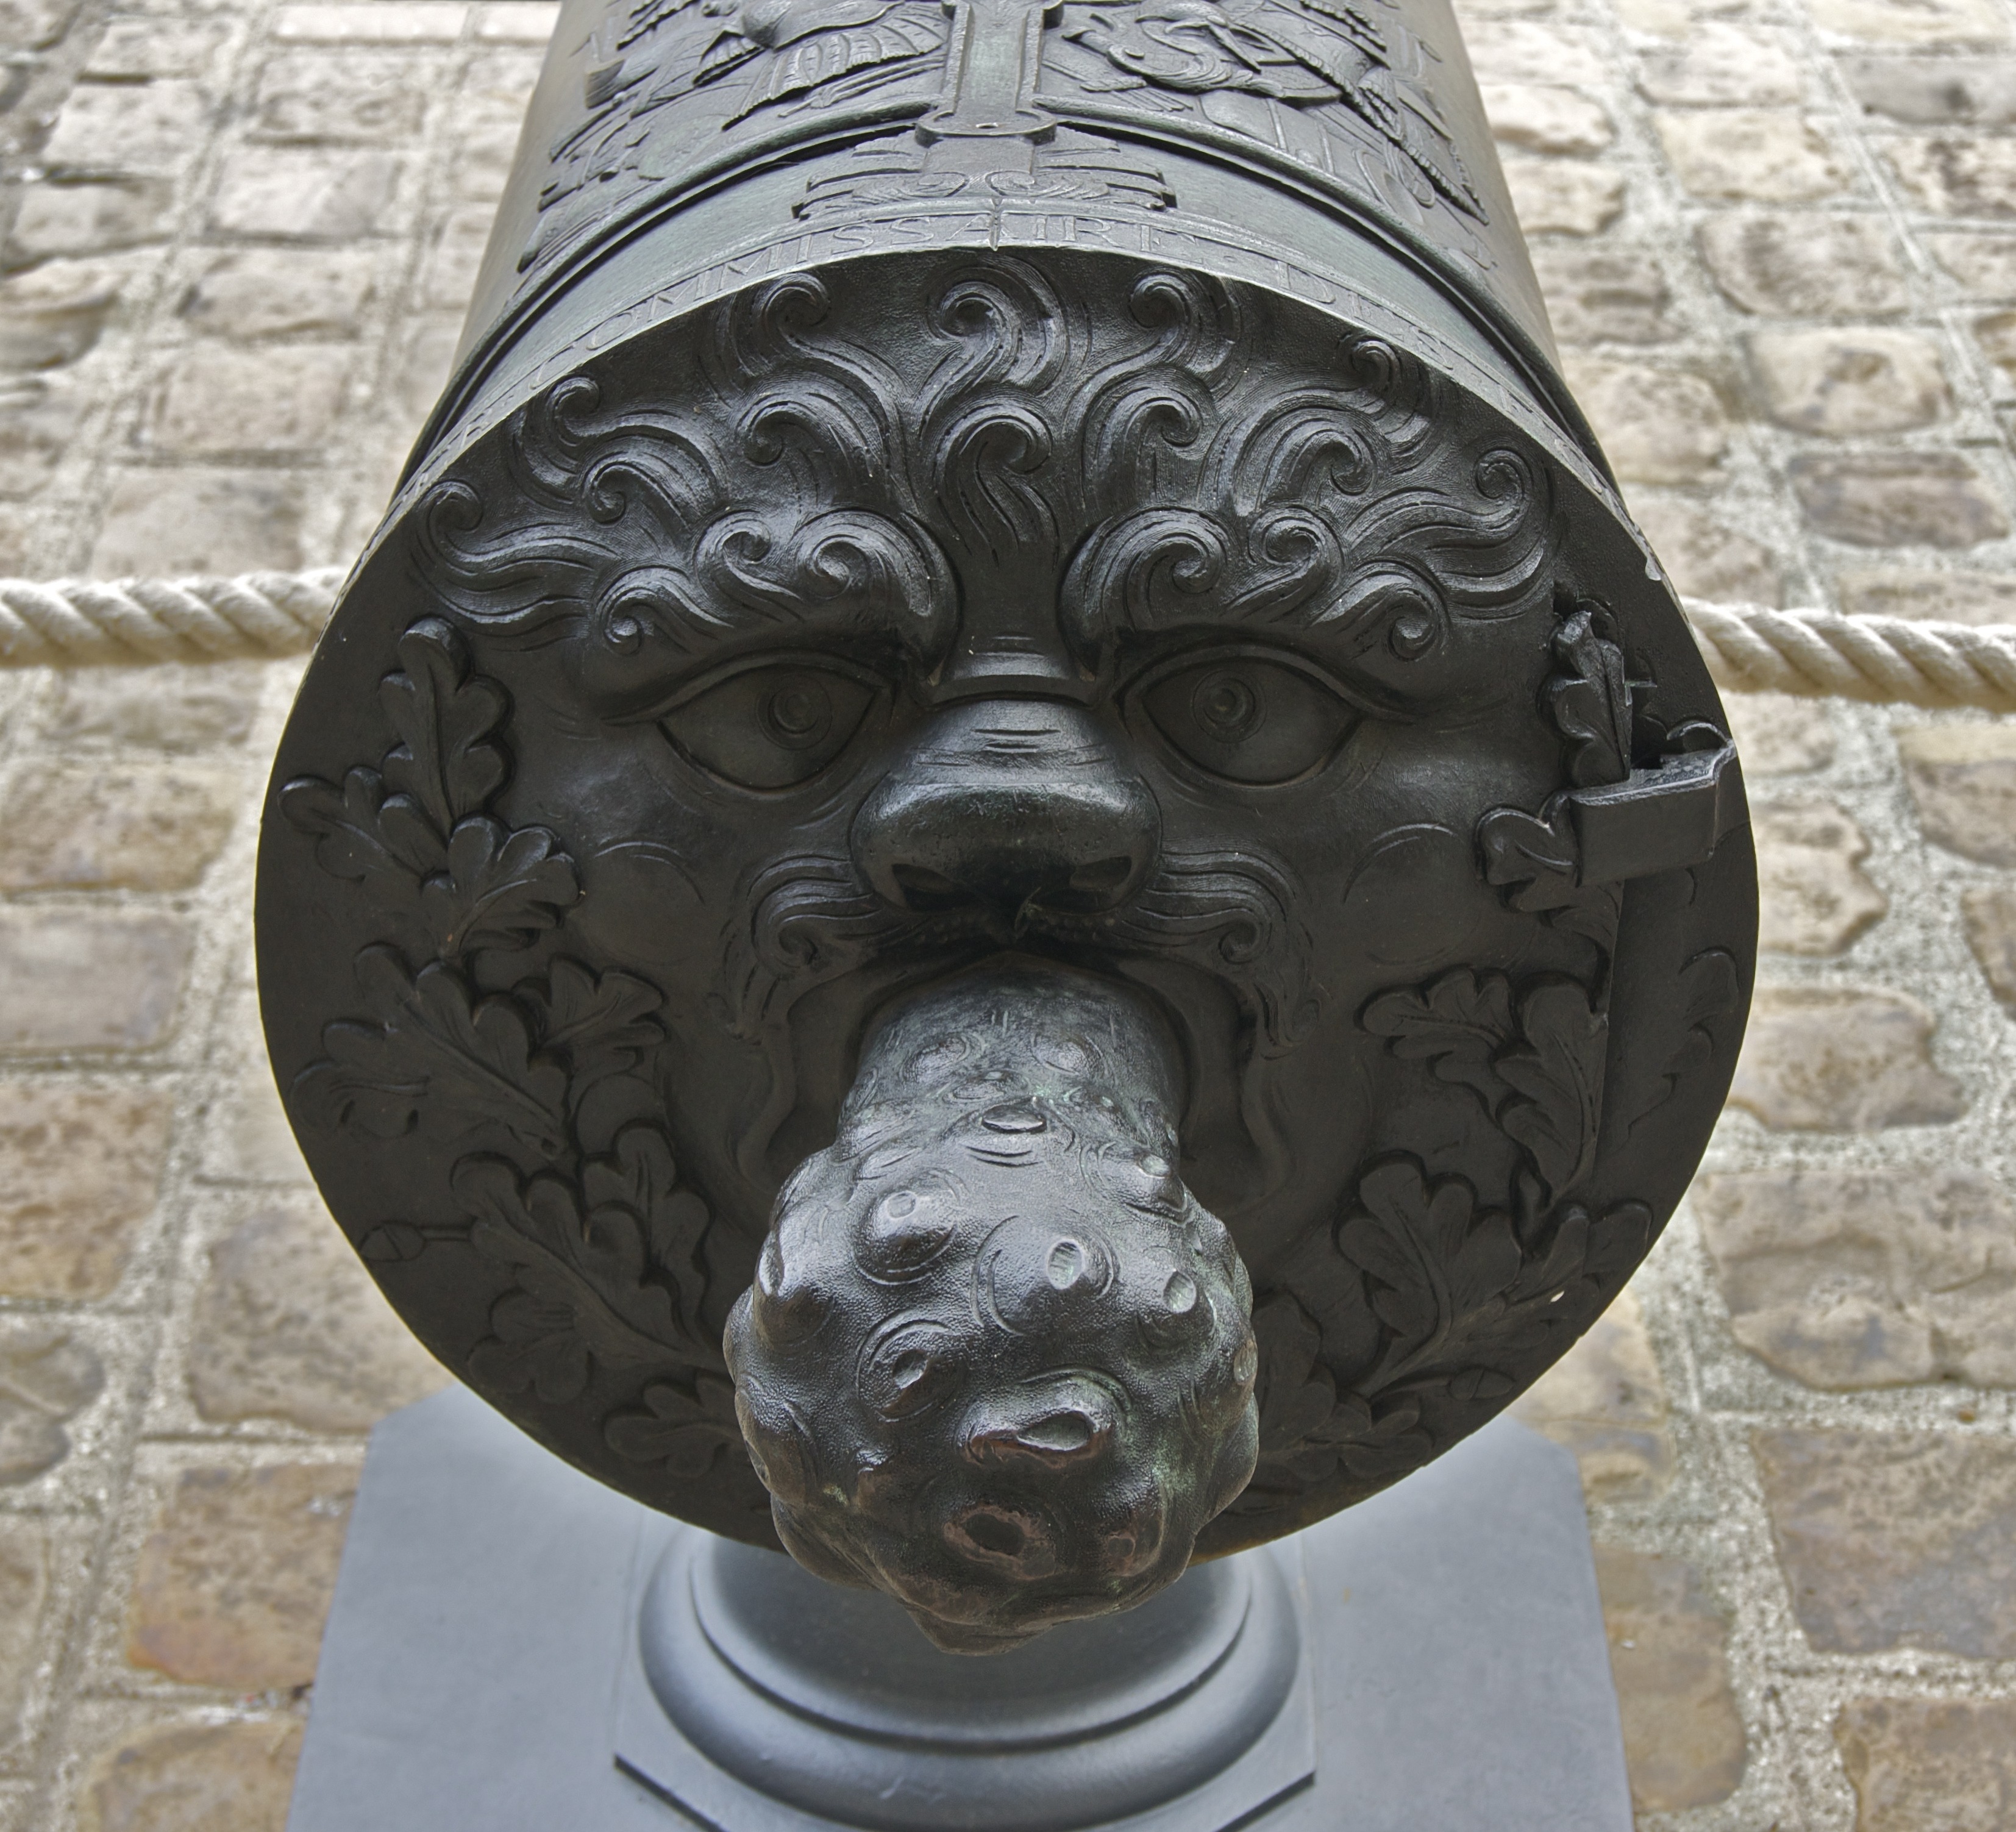
antique, monument, statue, metal, weapon, sculpture, art, temple, head, gun, bronze, carving, stone carving, ancient history, bronze cannon, cannon knob, 1730